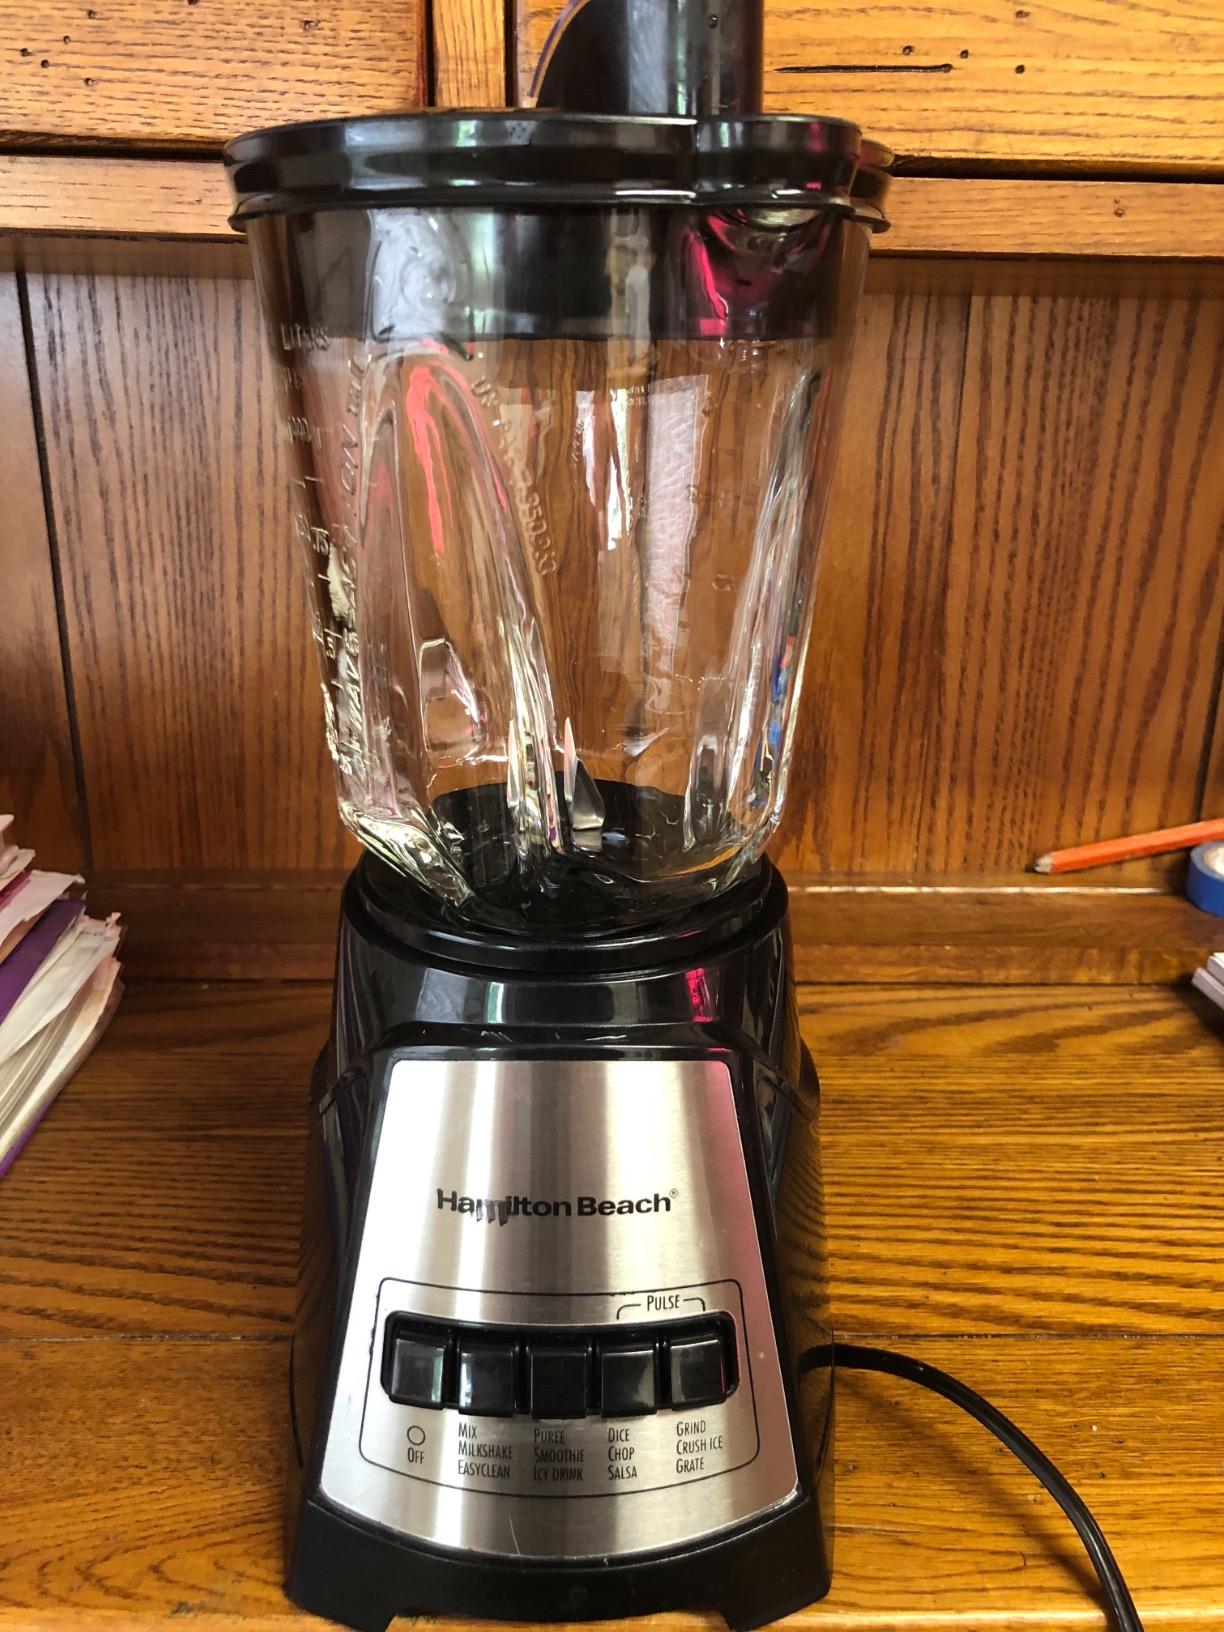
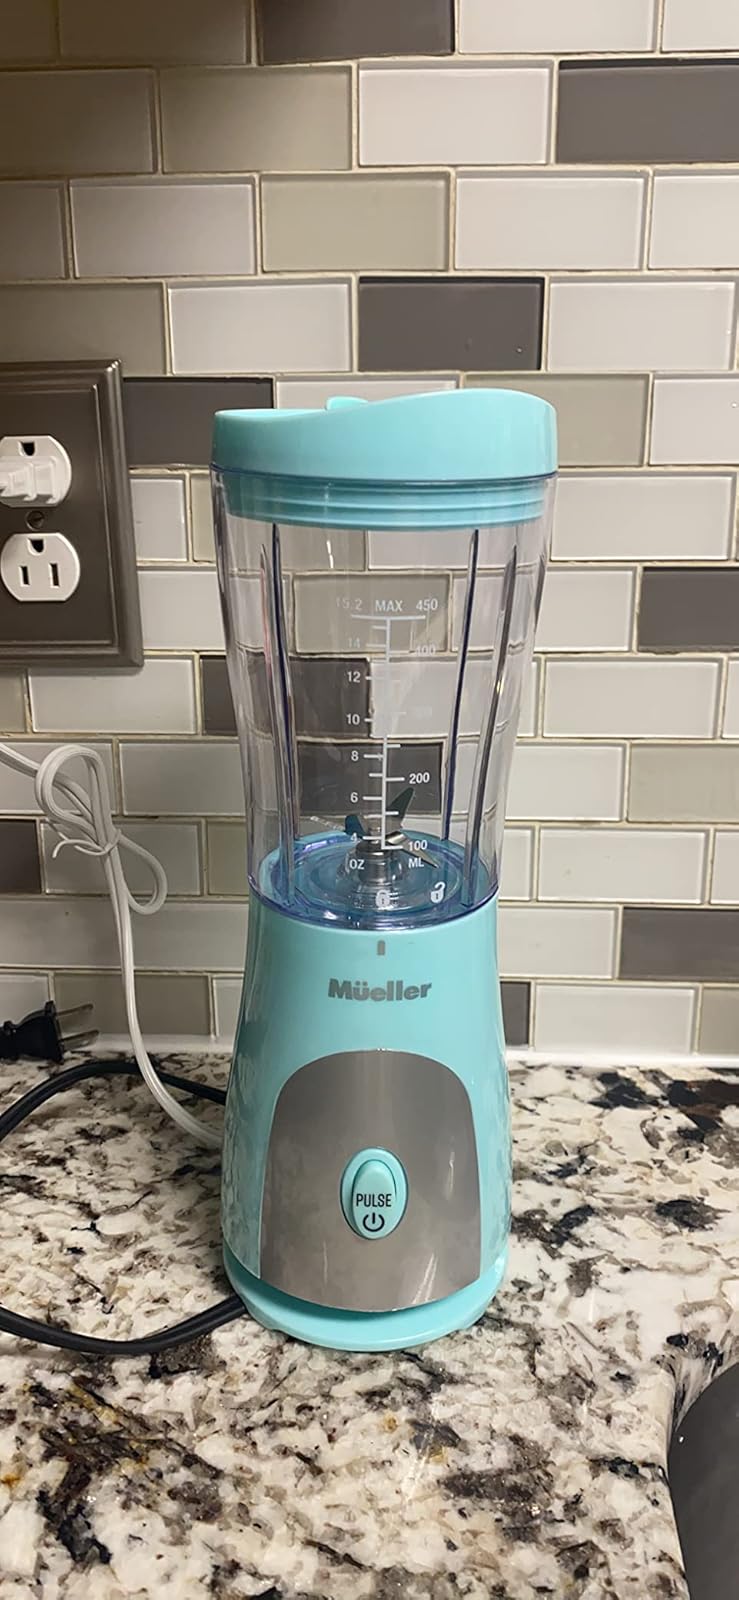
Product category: items_blender
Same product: no